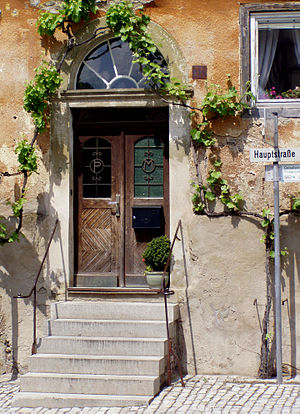
Abtswind / Historie
Abtswind er en købstad i Landkreis Kitzingen Regierungsbezirk Unterfranken i den tyske delstat Bayern. Den er en del af Verwaltungsgemeinschaft Wiesentheid.